Mataano

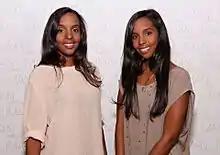
Mataano founders Ayaan and Idyl Mohallim at an event for Iman's cosmetic line (2013)

Mataano specializes in contemporary ready-to-wear pieces for women. It began mainly with dress production, with an accent on comfort. Plans were also made to branch out into other areas of fashion.